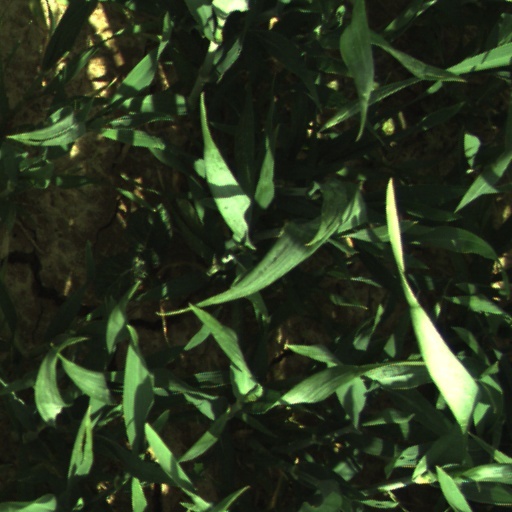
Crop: wheat